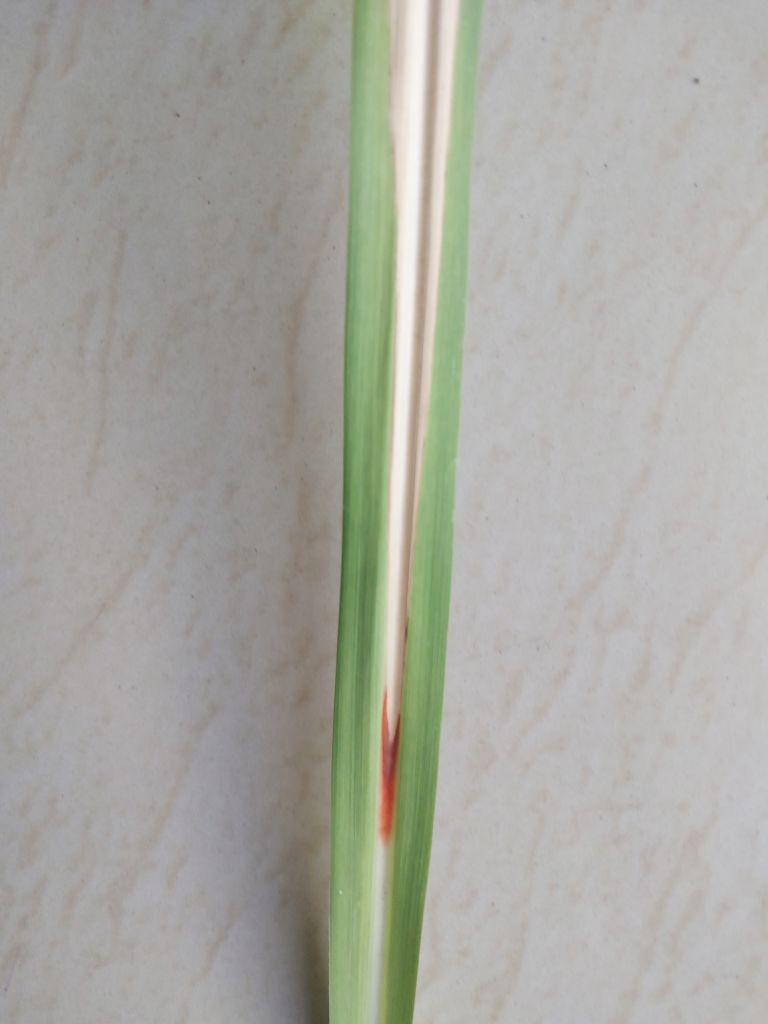
Label: Brown Spot